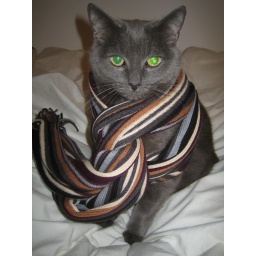
booley - green eyes / grey cat / cold in the winter... Ain't she beautiful!